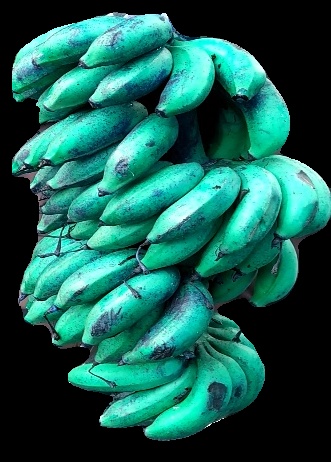
Variety: rasbale
Grade: grade3